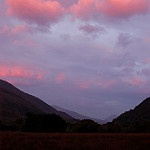
Scene: Outdoor